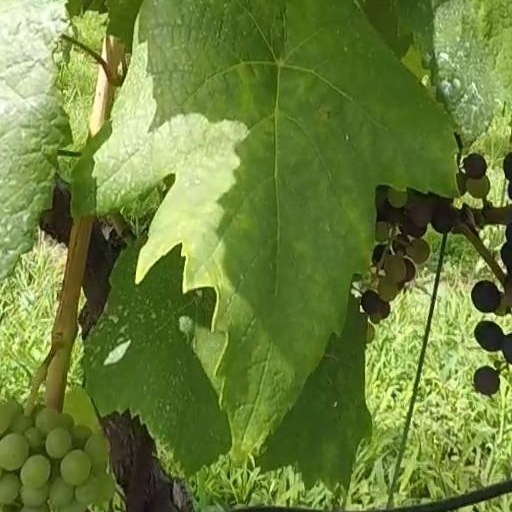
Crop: grape